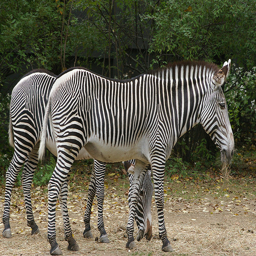
two zebras on a dirt road with trees in the background
Two zebra standing next to each other on a dirt road.
Two zebras are standing in front of some trees.
Two zebras walking along and eating food together.
two zebra stand next to each other in a dirt area